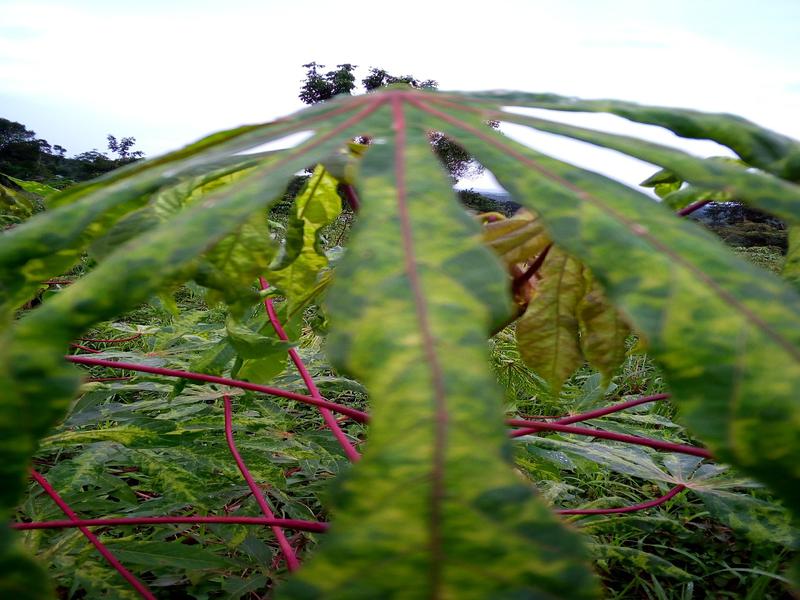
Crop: cassava
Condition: mosaic_disease